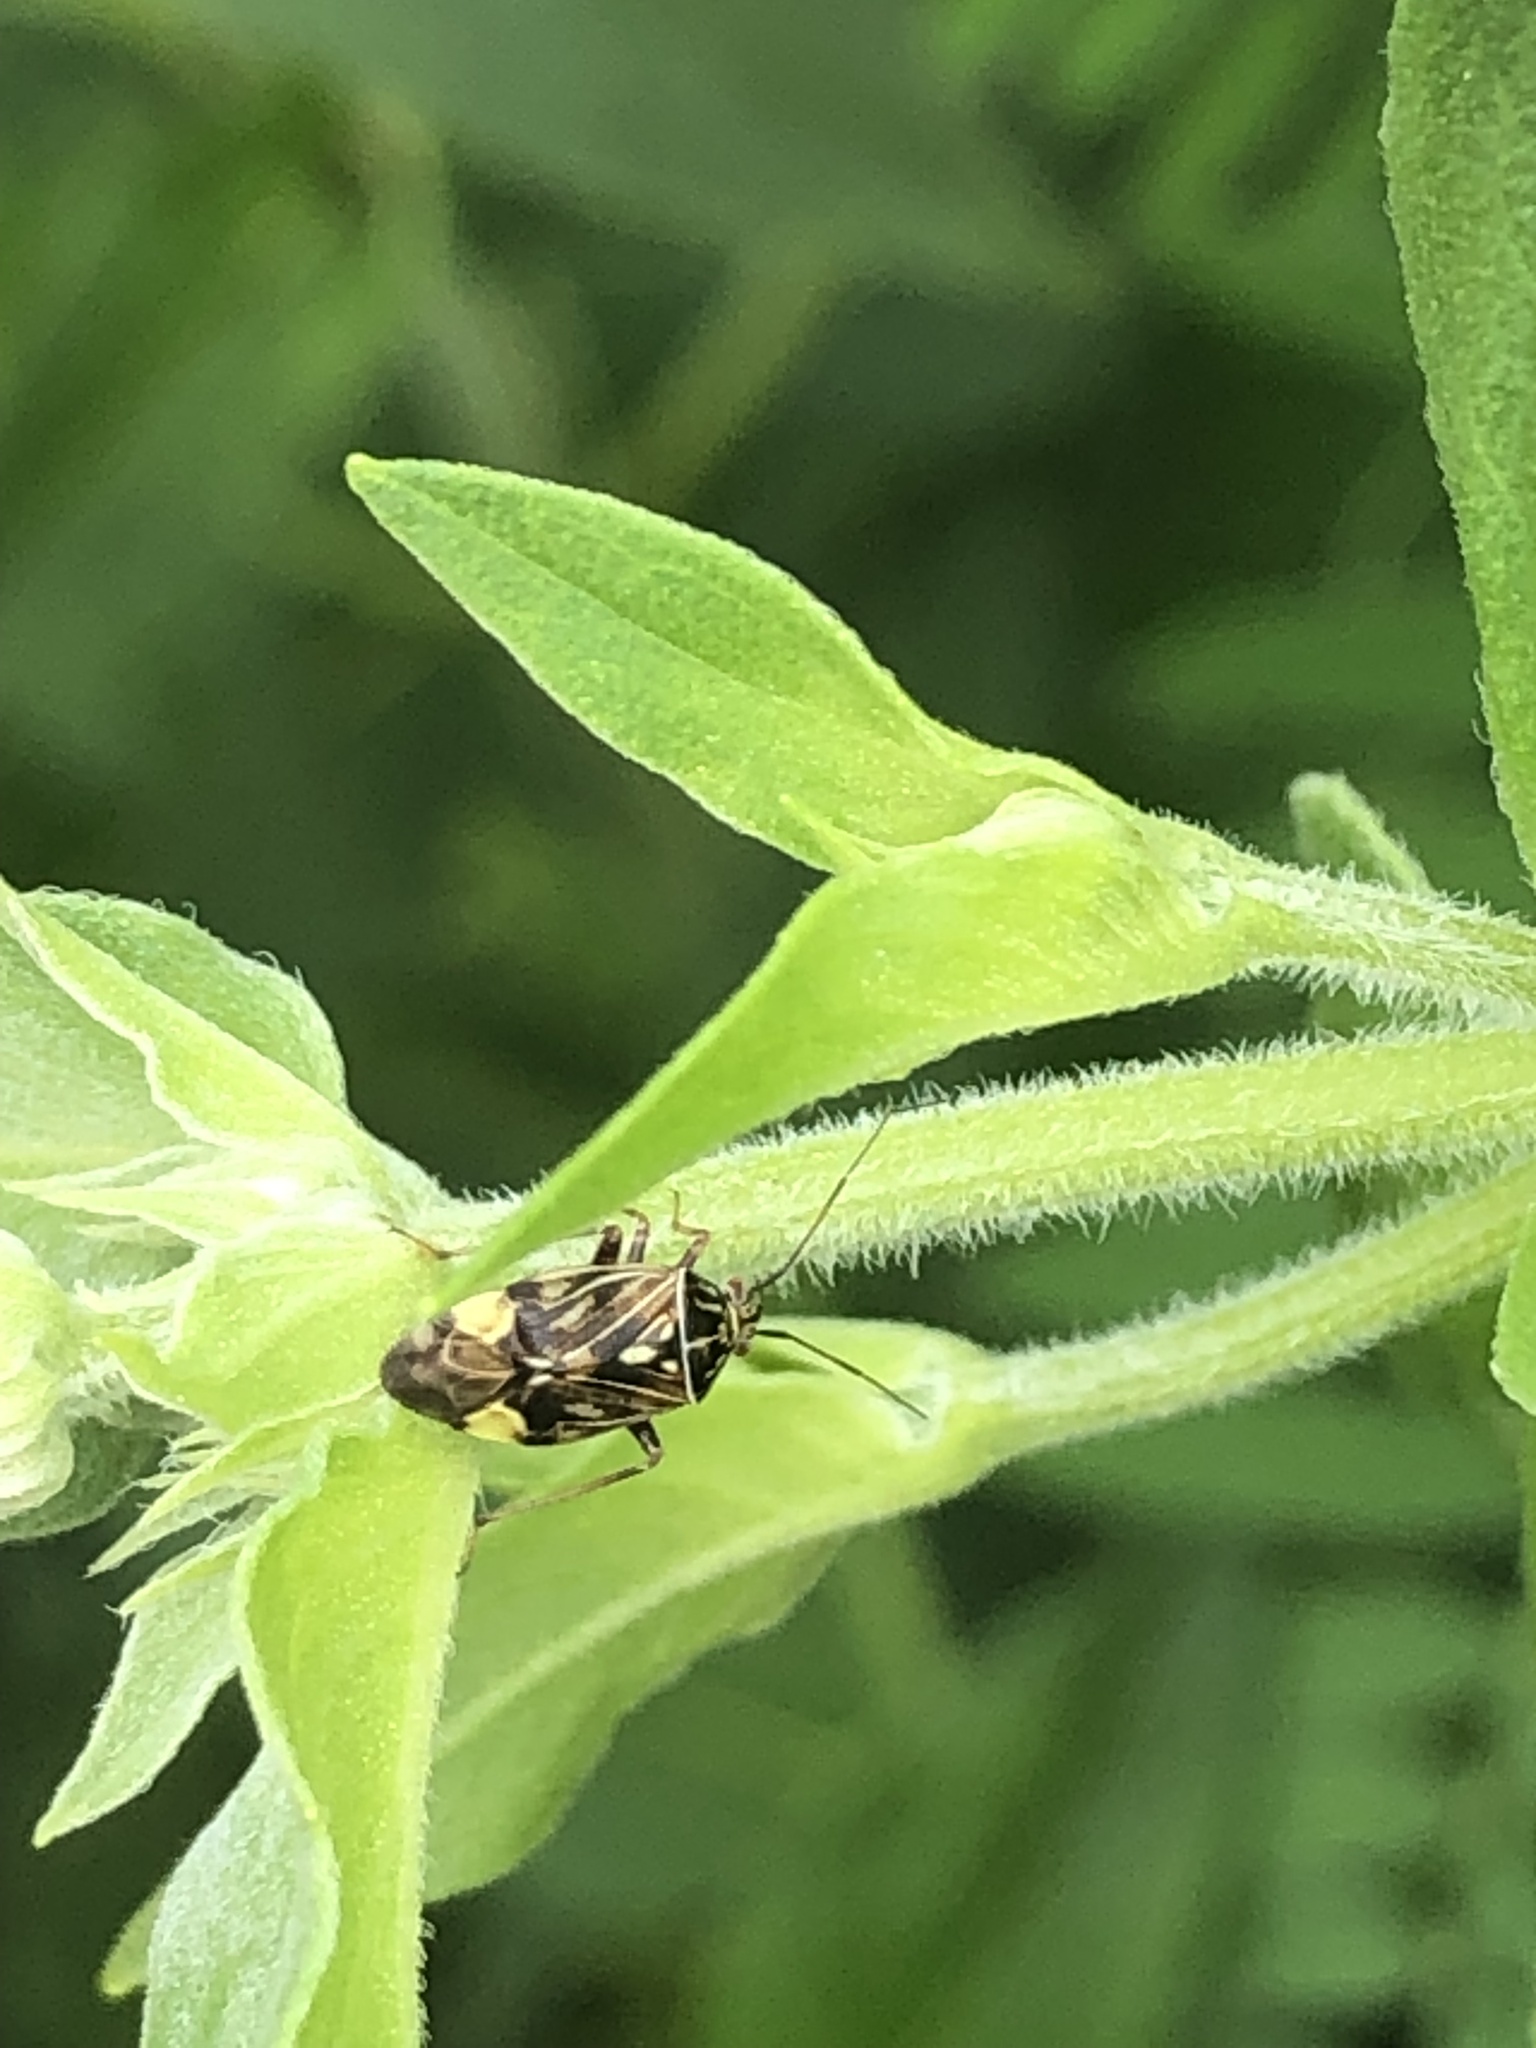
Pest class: lygus_bug